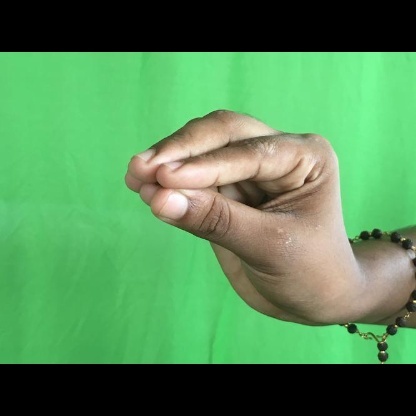
Mudra: Mukulam